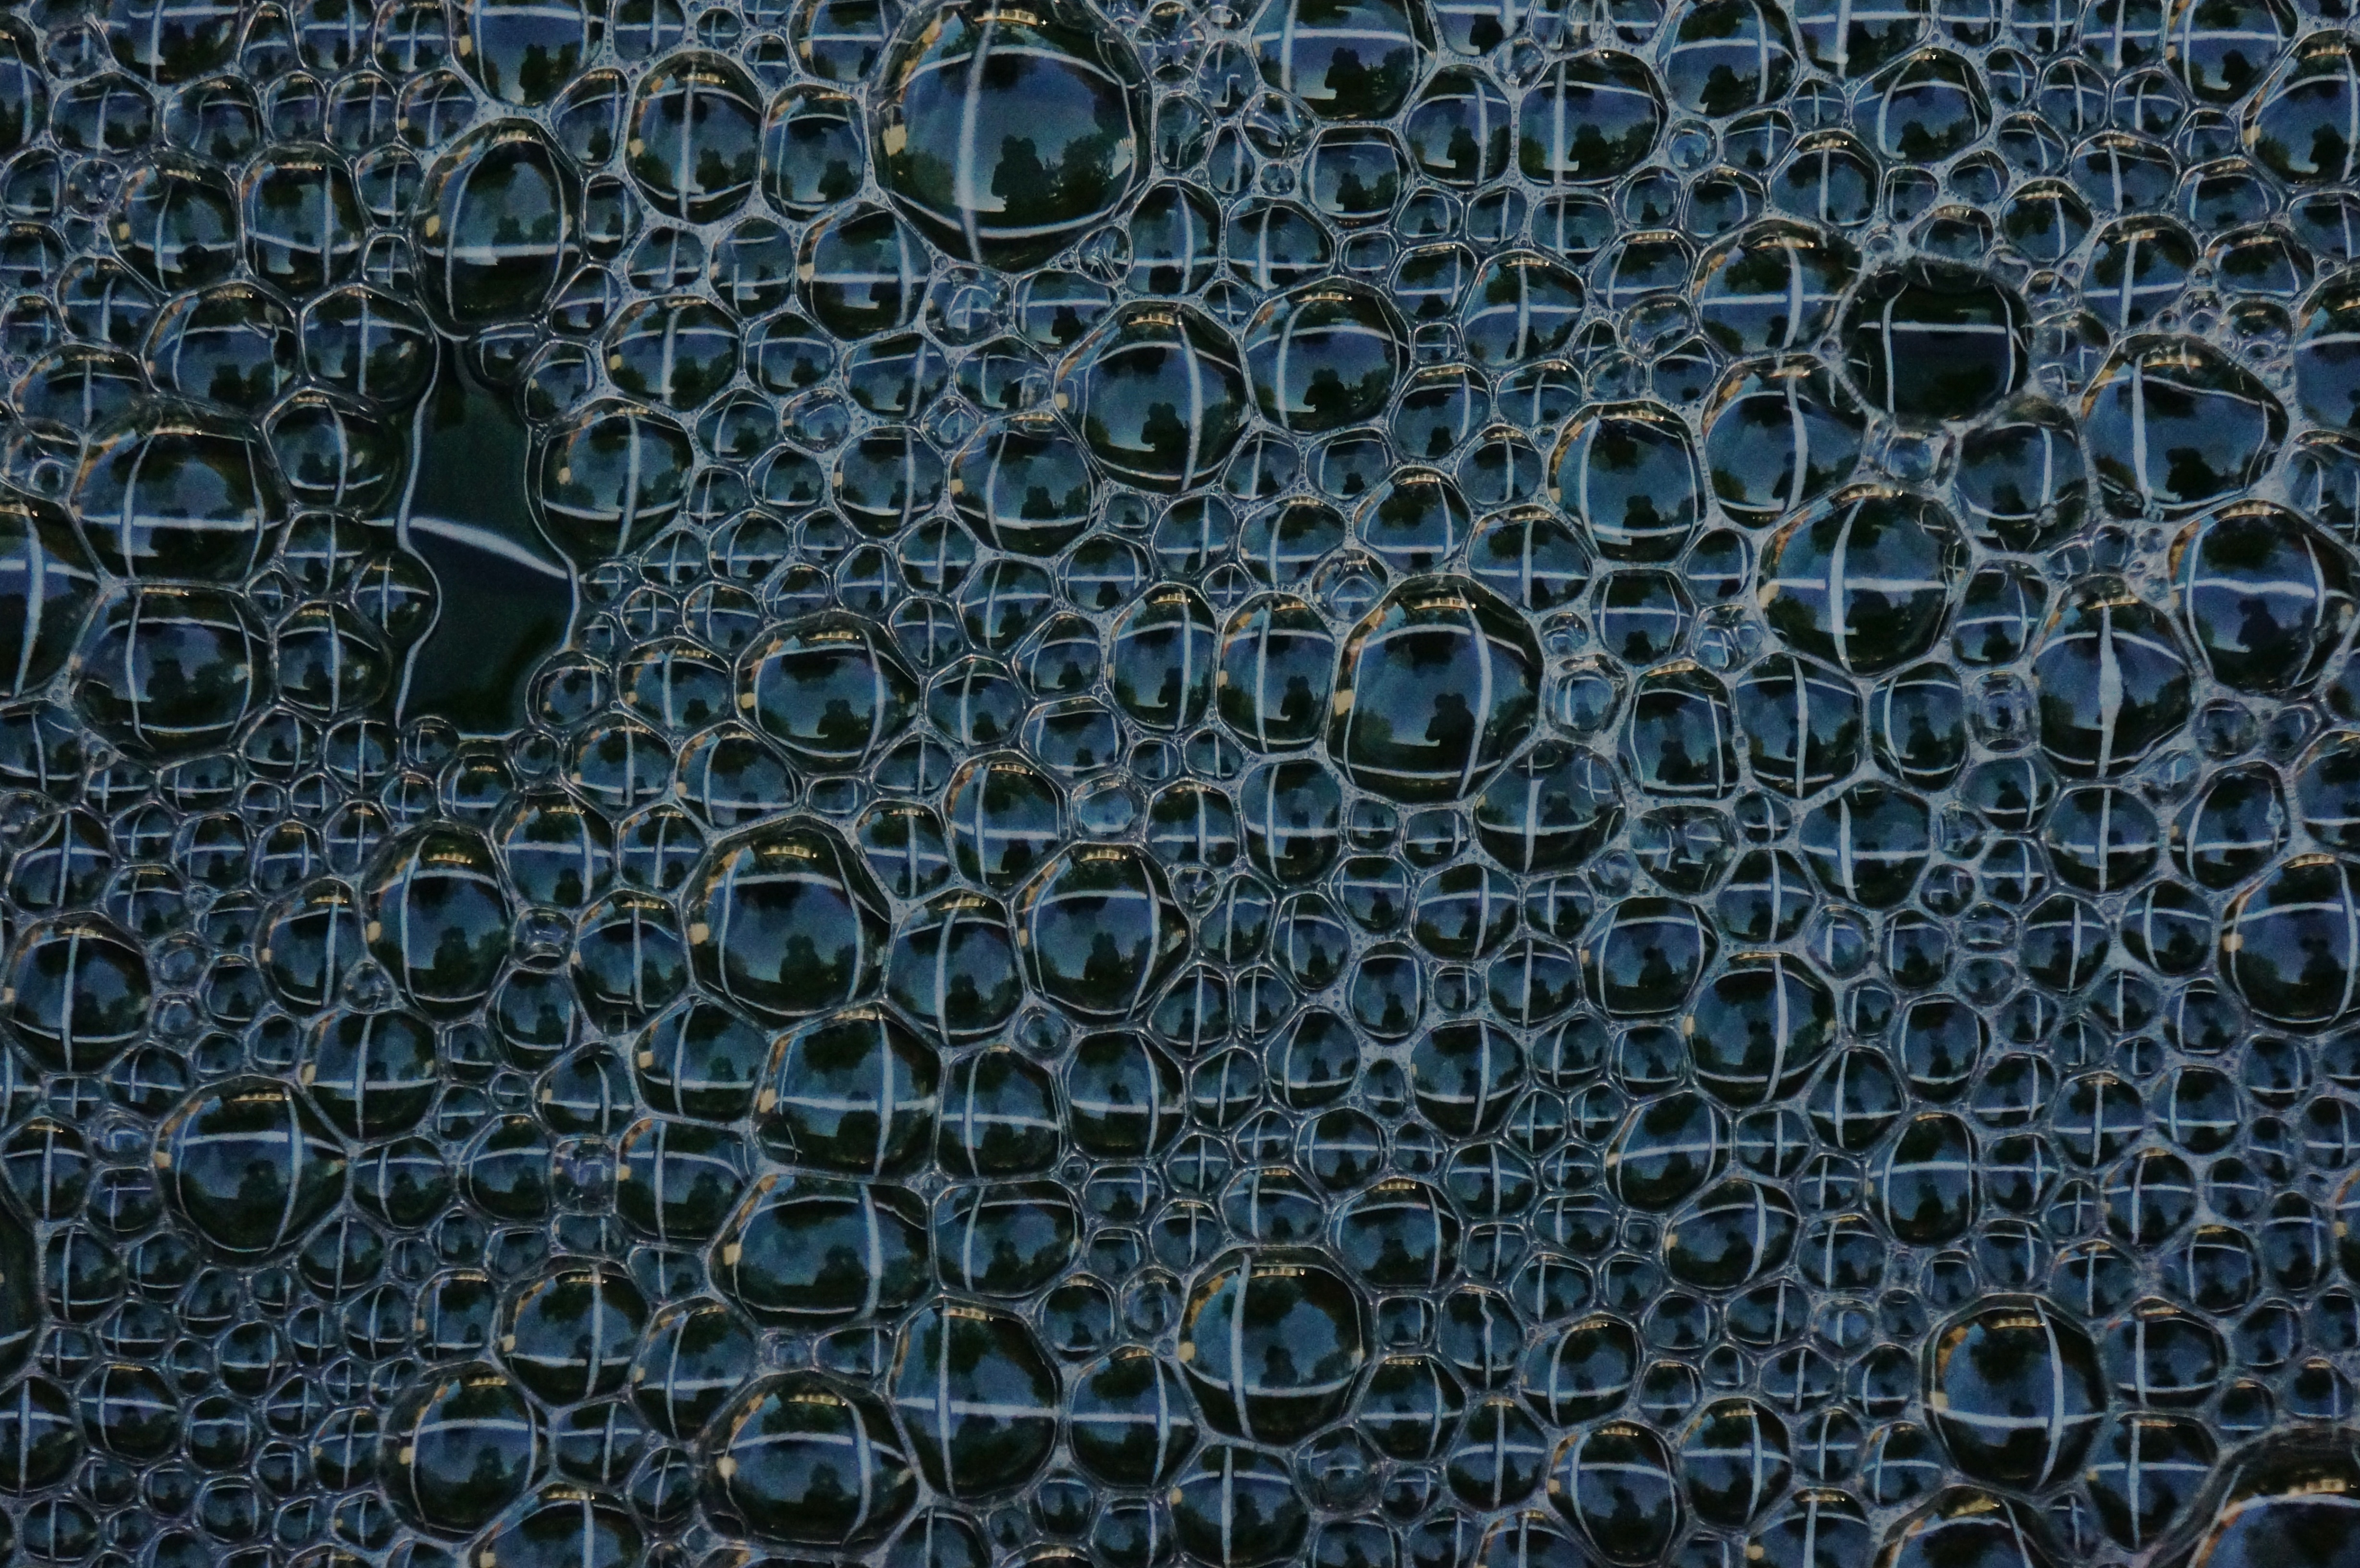
texture, number, wall, asphalt, pattern, soil, material, circle, font, art, design, net